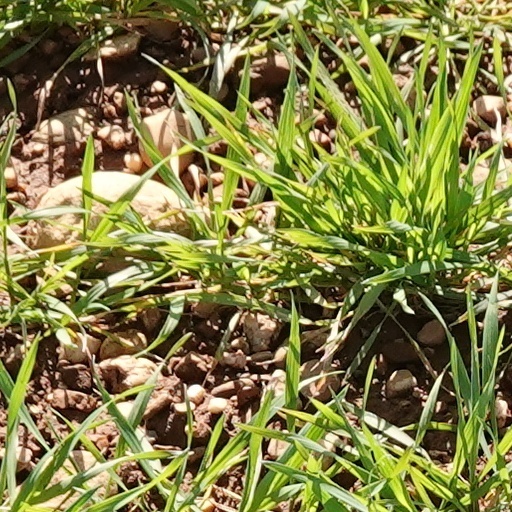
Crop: wheat